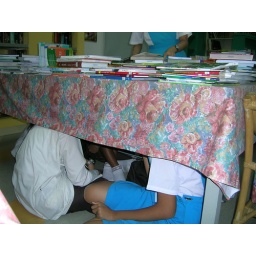
AA and gang hiding under table in the library